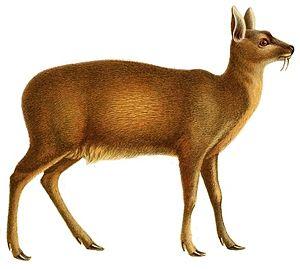
La famille des moschidés est la famille des chevrotains porte-musc ou improprement cerfs porte-musc.
Les ongulés — du grec onykos, puis du latin ungula, « ongle » — forment une division traditionnelle des mammifères placentaires. Bon nombre de ces espèces possèdent un ou plusieurs sabots à l'extrémité de leurs membres. Le sabot est alors une formation cornée très développée, et qui enveloppe le ou les doigts reposant sur le sol lors de la marche.